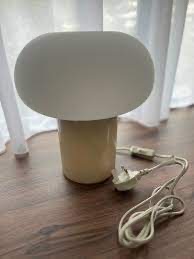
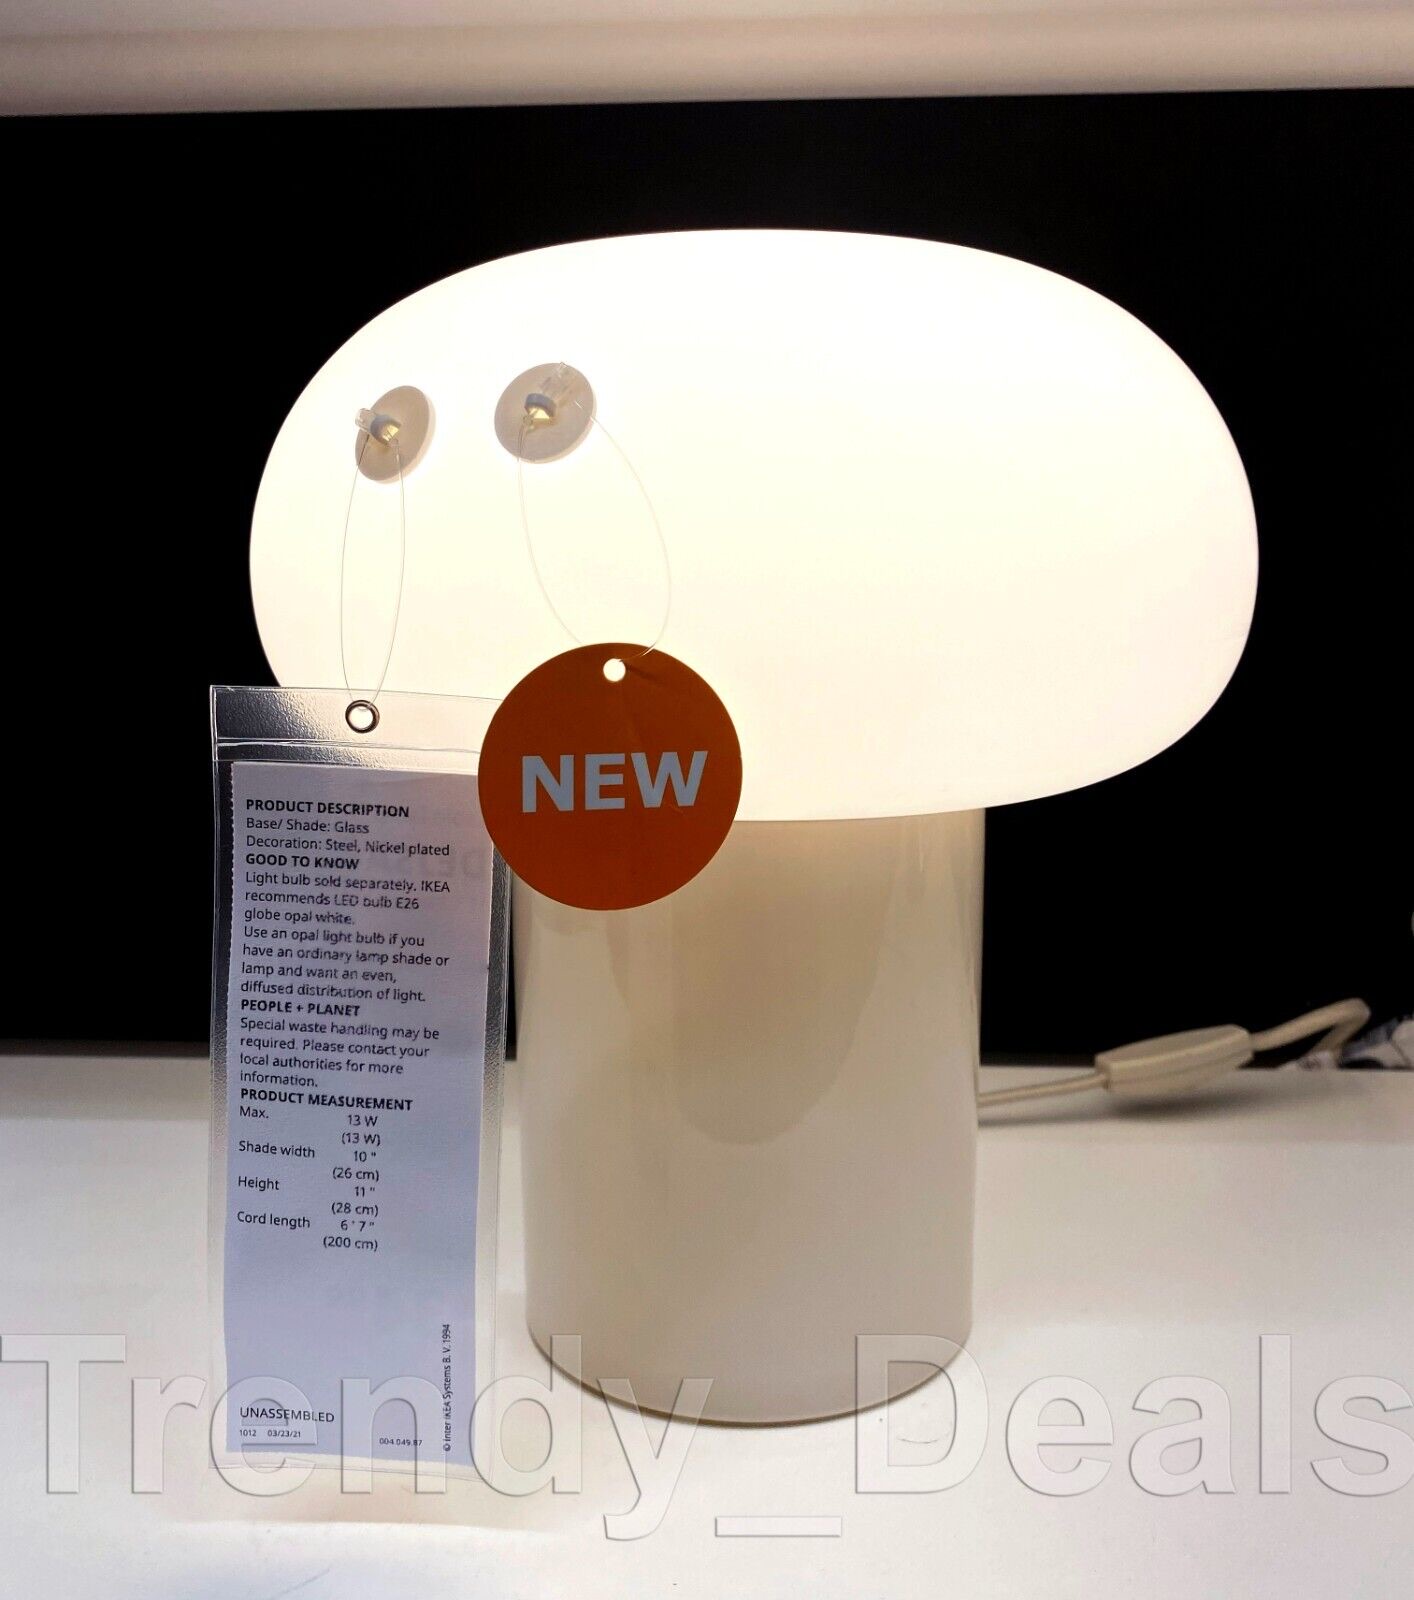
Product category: misc
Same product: yes